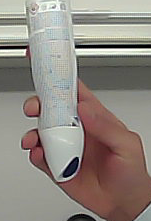
Product: rexona_spray